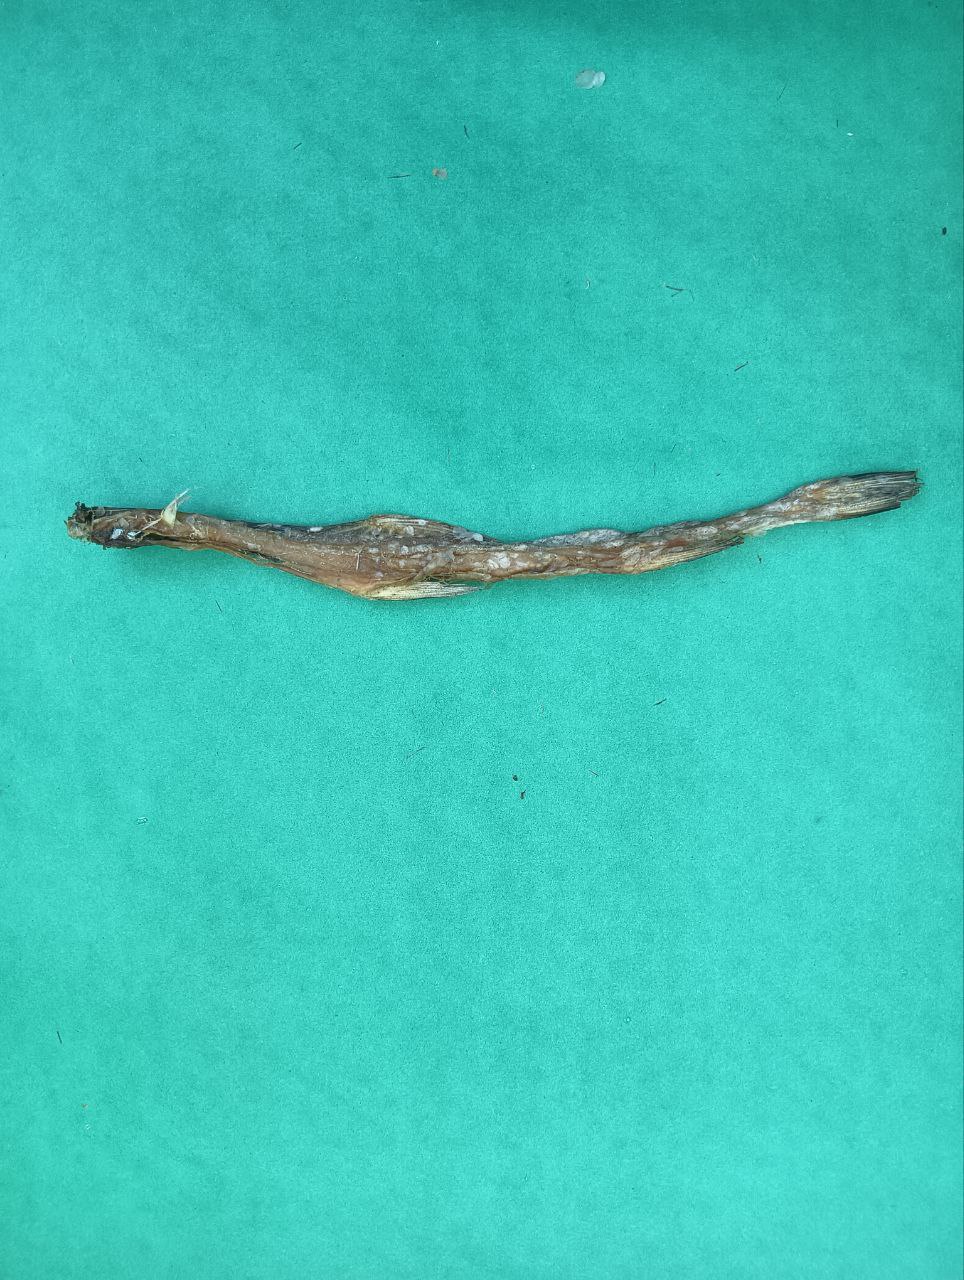
Species: Loitta